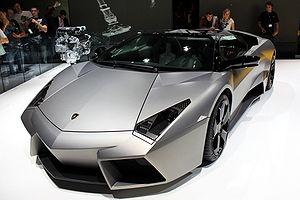
Lamborghini Reventon à l'exposition IAA 2009 à Francfort, Allemagne.
La Lamborghini Reventón est une supercar du constructeur automobile italien Lamborghini présentée lors du salon de l'automobile de Francfort 2007. Initialement conçue exclusivement en modèle coupé, elle sera déclinée en version roadster en 2009, bénéficiant des évolutions mécaniques de la MurciélagoSV.